Battle of Domažlice

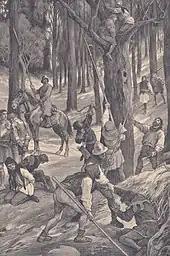
Hussites persecuting the German soldiers after the Battle of Domažlice, romantic painting

According to legend, the Imperial army was besieging the city of Domažlice since 8 August, when the sight of the approaching and singing Hussite relief army led by Prokop the Bald and hearing their battle hymn "Ktož jsú boží bojovníci" ("Ye Who are Warriors of God"), led to mass panicking among the crusaders, who fled through the Bohemian Forest. The Hussites immediately set after the fleeing Imperial army and annihilated its remnants. Reportedly, 8,000 wagons and all the equipment of the crusaders were captured. The crusader army was accompanied by papal legate Julian Cesarini who escaped, but lost all of his luggage in the retreat, including the secret correspondence and the Papal bull charging him to hire crusaders.